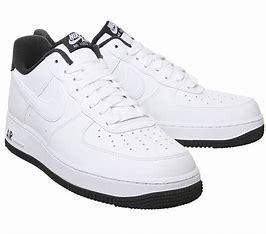
Brand: Nike
Model: Air Force 1 07